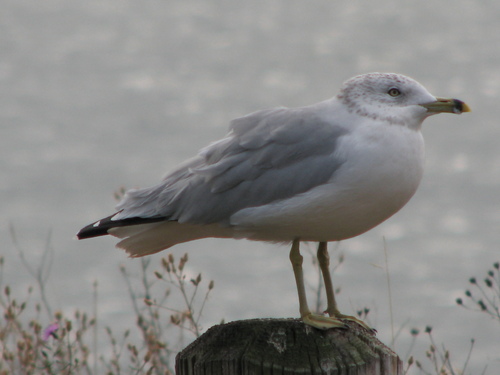
this bird is a seagull with grey and white feathers.
the belly and breast consist of snowy white feathers, while the wings and crown are consistant with a grey color.
this bird is mostly white with grey wings, and black on the tail tips.
a bird with an oval head with a hooked bill and big webbed feet
this bird is white breasted, with grey feathers, thick, banded, yellow tarsus and webbed feet.
a medium size white bird, with gray wings, black inner rectrices, and webbed feet.
the bird has a curved bill that is yellow, a white breast, and white crown.
this bird is grey with white and has a long, pointy beak.
the body and head of the bird is white in color and the beak is yellow.
a medium size bird with a white belly and breast and grey wings.
Species: Ring Billed Gull